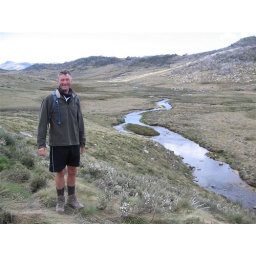
fresh water in a mountain stream